2003 AFL draft

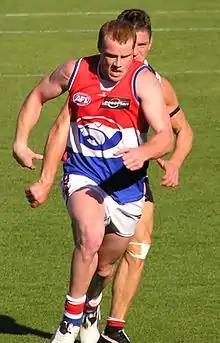
Adam Cooney, pick 1

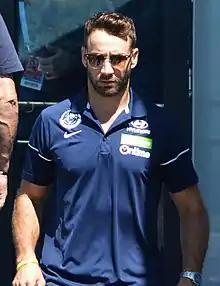
Andrew Walker, pick 2

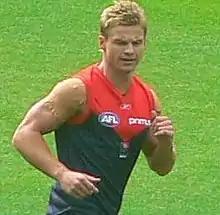
Colin Sylvia, pick 3

"In alphabetical order of professional clubs. This list details 2003-listed rookies who were elevated to the senior list; it does not list players taken as rookies in the rookie draft which occurred during the 2003/04 off-season."